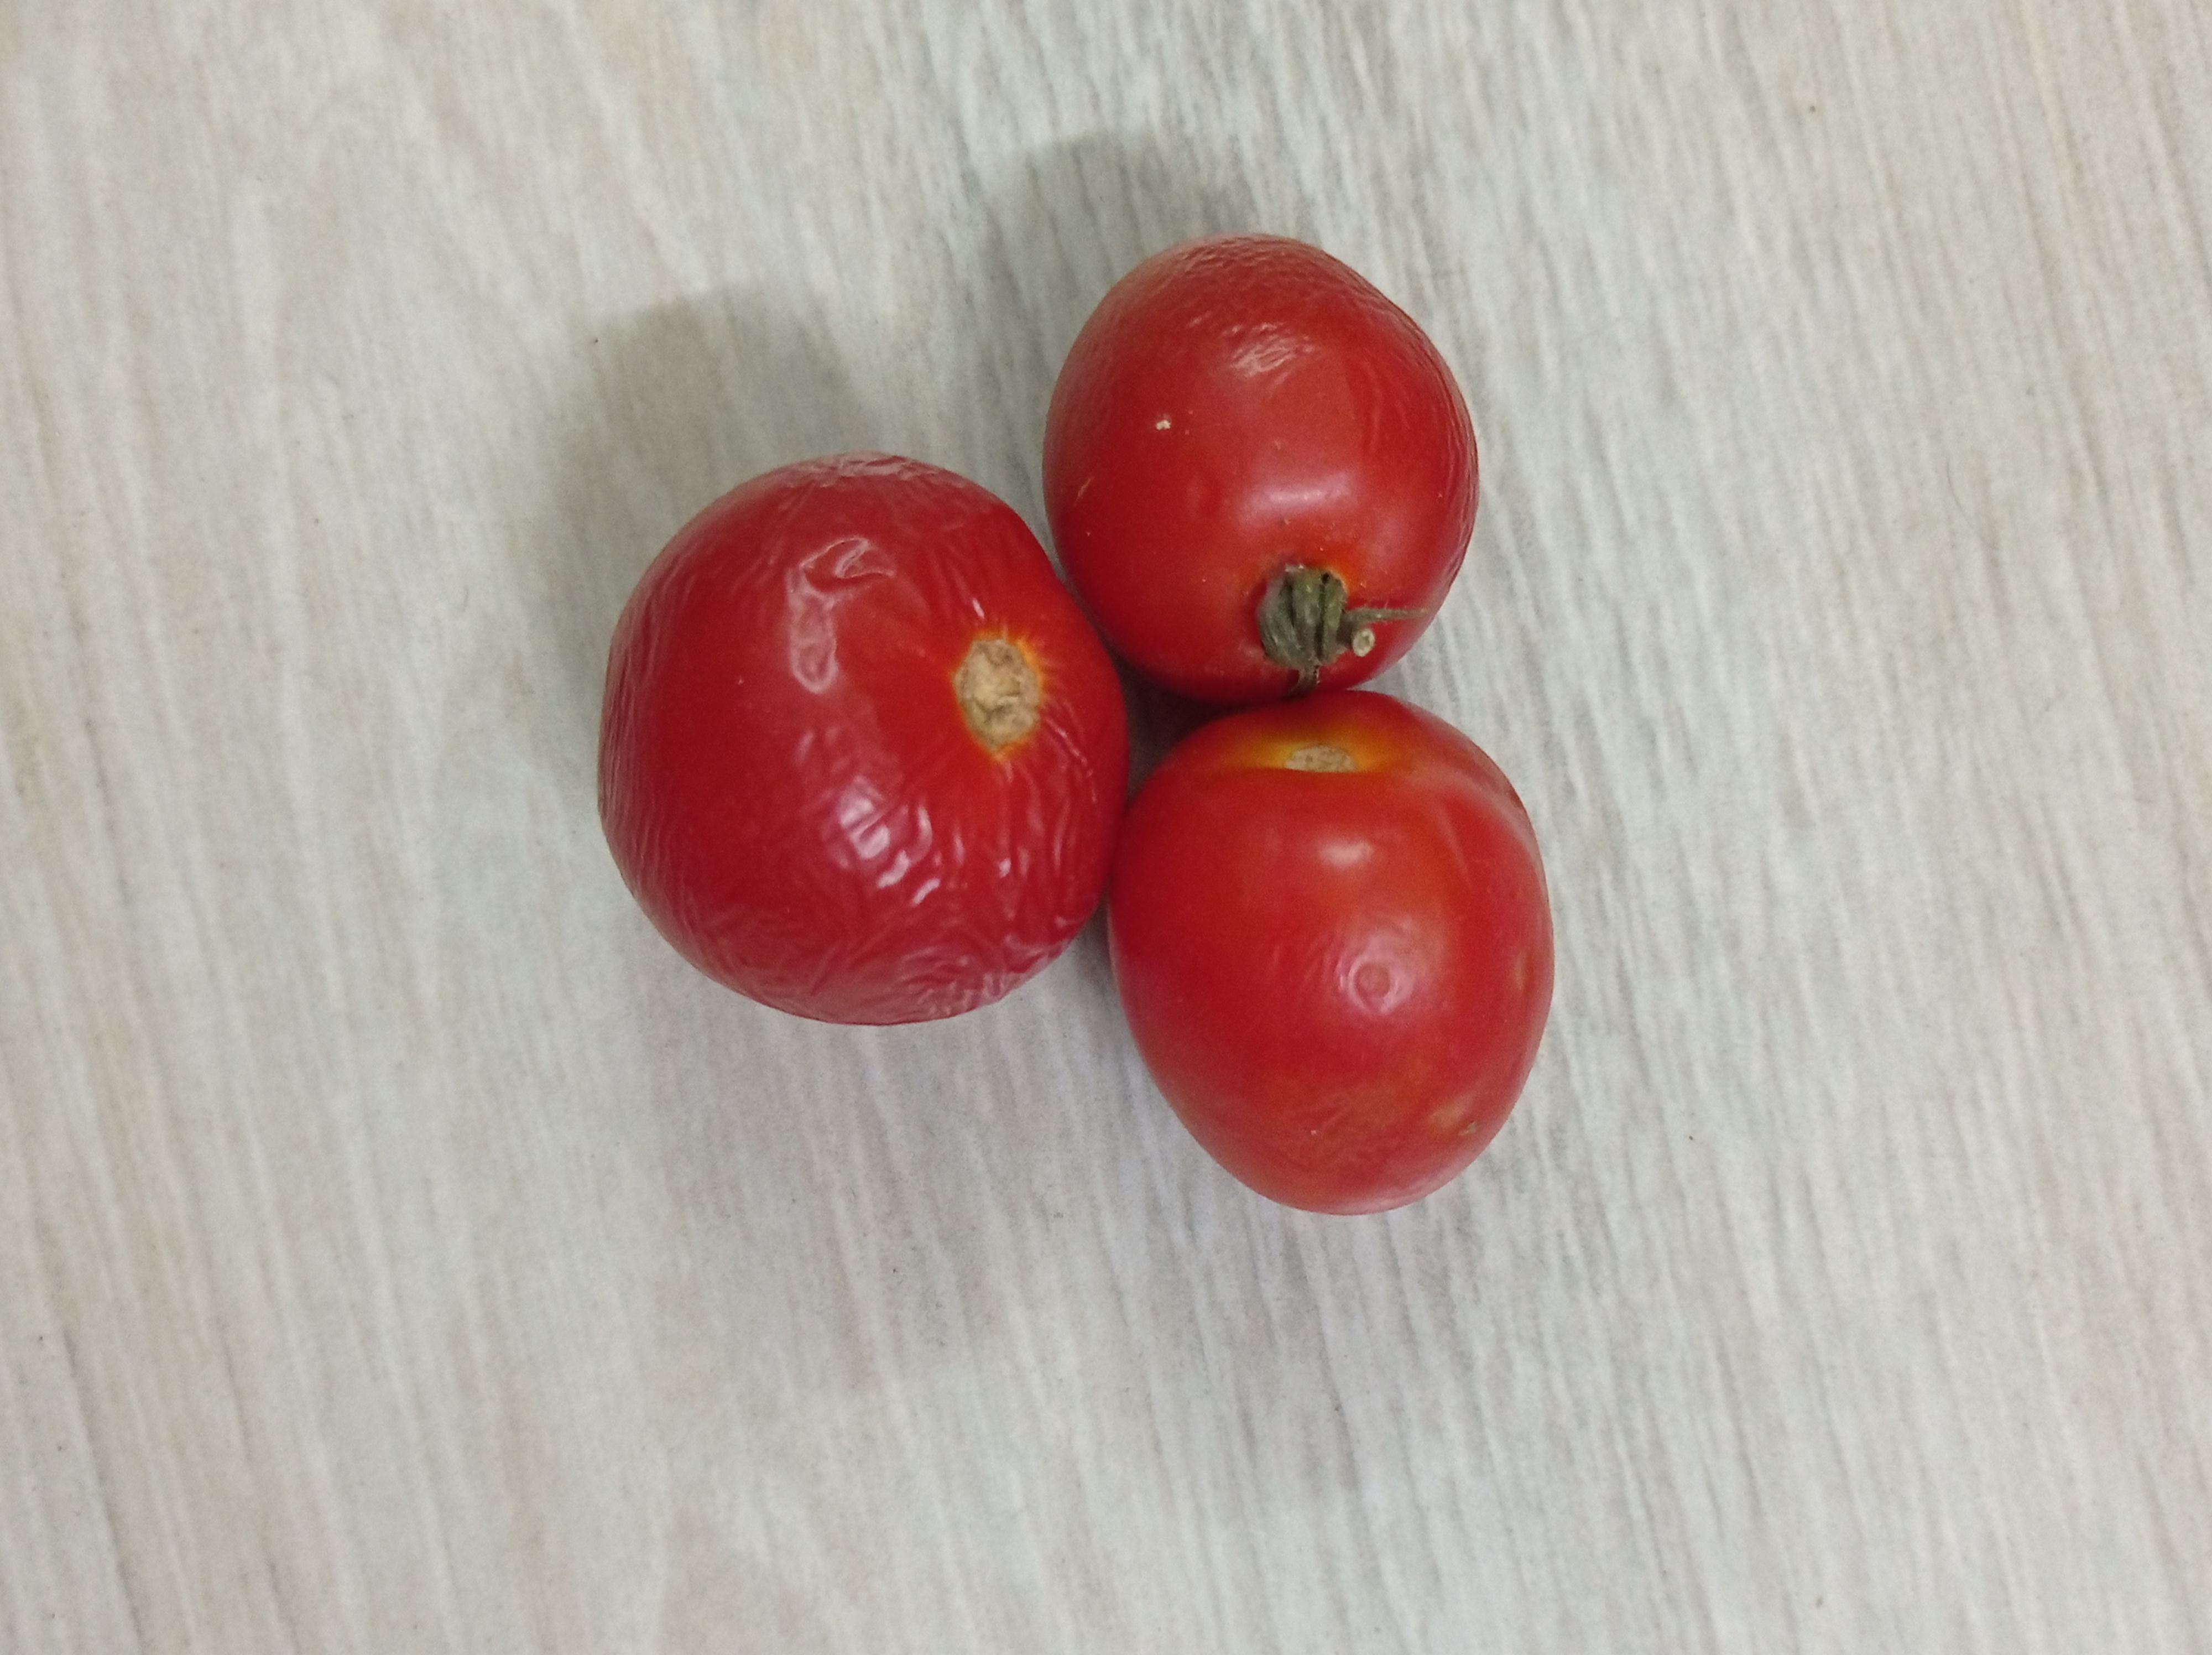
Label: Fresh